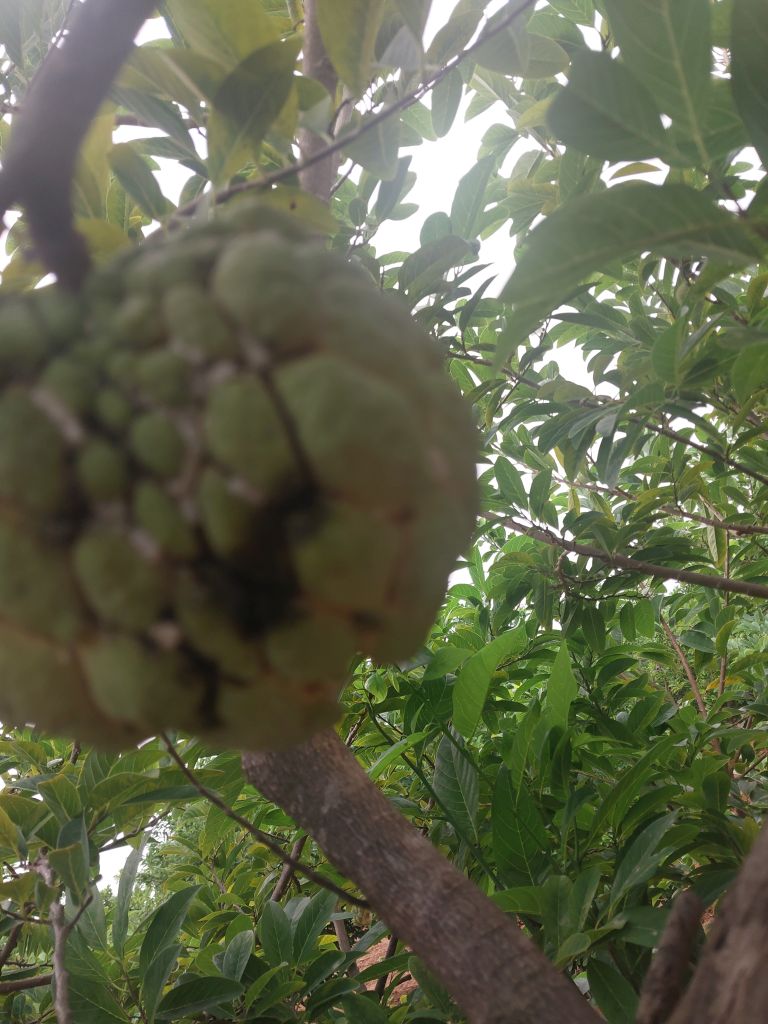
Disease label: Athracnose